UConn Huskies women's basketball

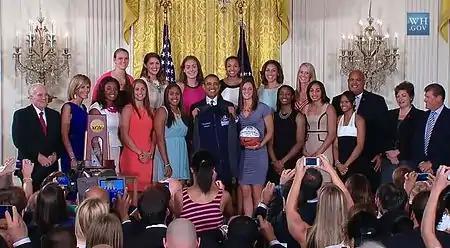
The 2013 UConn Women's Basketball team is greeted by President Obama at the White House

The 2012–13 season began with high hopes for UConn. The team landed three highly ranked recruits: #1 overall Breanna Stewart from Cicero – North Syracuse High School, forward Morgan Tuck and guard Moriah Jefferson. Their play was uneven during the regular season, where the team went 27–3 with a loss to Baylor and a pair of losses to Notre Dame (including a three-overtime game in South Bend). In the Big East tournament, UConn lost for a third straight time to Notre Dame, who delivered a last-minute comeback to win 61–59. However, in the NCAA tournament, key-players Breanna Stewart, Kaleena Mosqueda-Lewis, Stefanie Dolson and senior Kelly Faris raised their level of play significantly, and UConn easily advanced to the Final Four. In the National Semifinals, the team handily beat #1 seed Notre Dame 83–65 in a rematch of the 2012 Final Four. Two days later, the Huskies obtained a 93–60 win over #5 seeded Louisville in the championship game to garner a record tying eighth national championship. UConn finished the season with a 35–4 overall record, with 3 of their losses to Notre Dame.